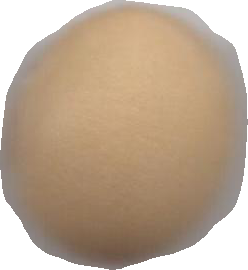
Variety: Dega